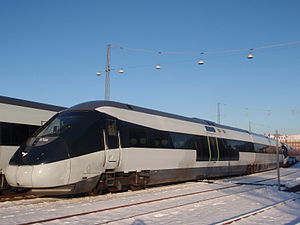
Gode Tog til Alle
IC2-togsæt
DSB IC2 togsæt 6706 ved Sonnesgade i Aarhus
Gode Tog til Alle, forkortet GTA, er en strategisk plan fremlagt af DSB i januar 1998 umiddelbart efter, at DSB opsplittedes i en operatør-del og en infrastruktur-del. Den bærende ide i planen var at reducere kundernes vente- og skiftetider ved at køre oftere og udbyde flere direkte forbindelser.